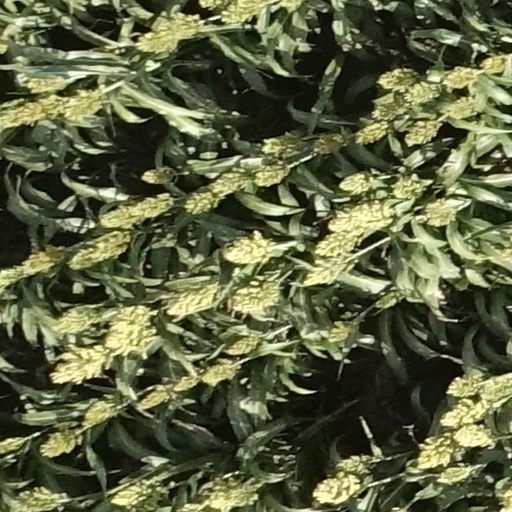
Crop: sorghum